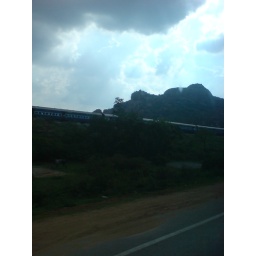
Pretty filmy!...The train going in parallel with the bus